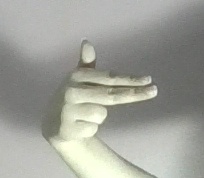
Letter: ghain